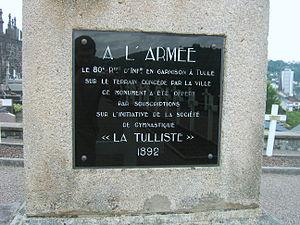
Plaque apposée sur l'obélisque du carré militaire du Puy-Saint-Clair de Tulle.
Le monument aux morts de la Grande Guerre de Tulle est édifié au sommet du Rocher des Malades. Il possède trois caractéristiques : 1° il est départemental ; 2° à la différence des autres monuments aux morts, aucun nom de défunt n'y est inscrit ; 3° sa statue a la particularité d'être restée sur son lieu d'origine ce qui est rare à Tulle où toutes les statues ont changé d'emplacement.